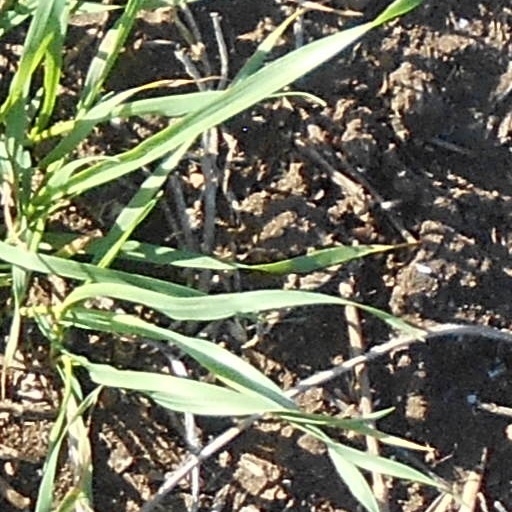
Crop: wheat